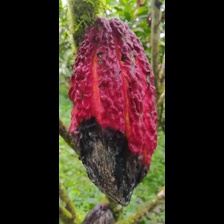
Label: phytophthora